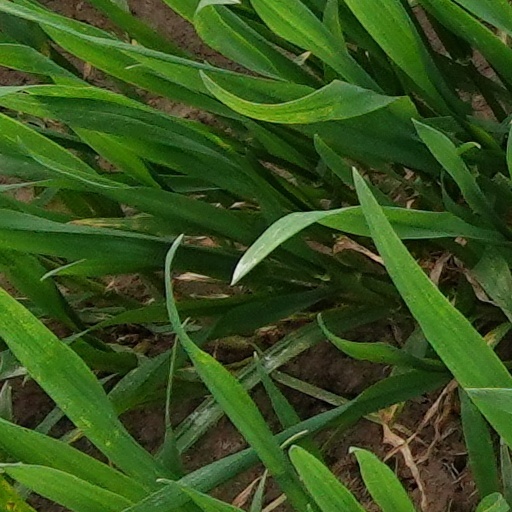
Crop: wheat